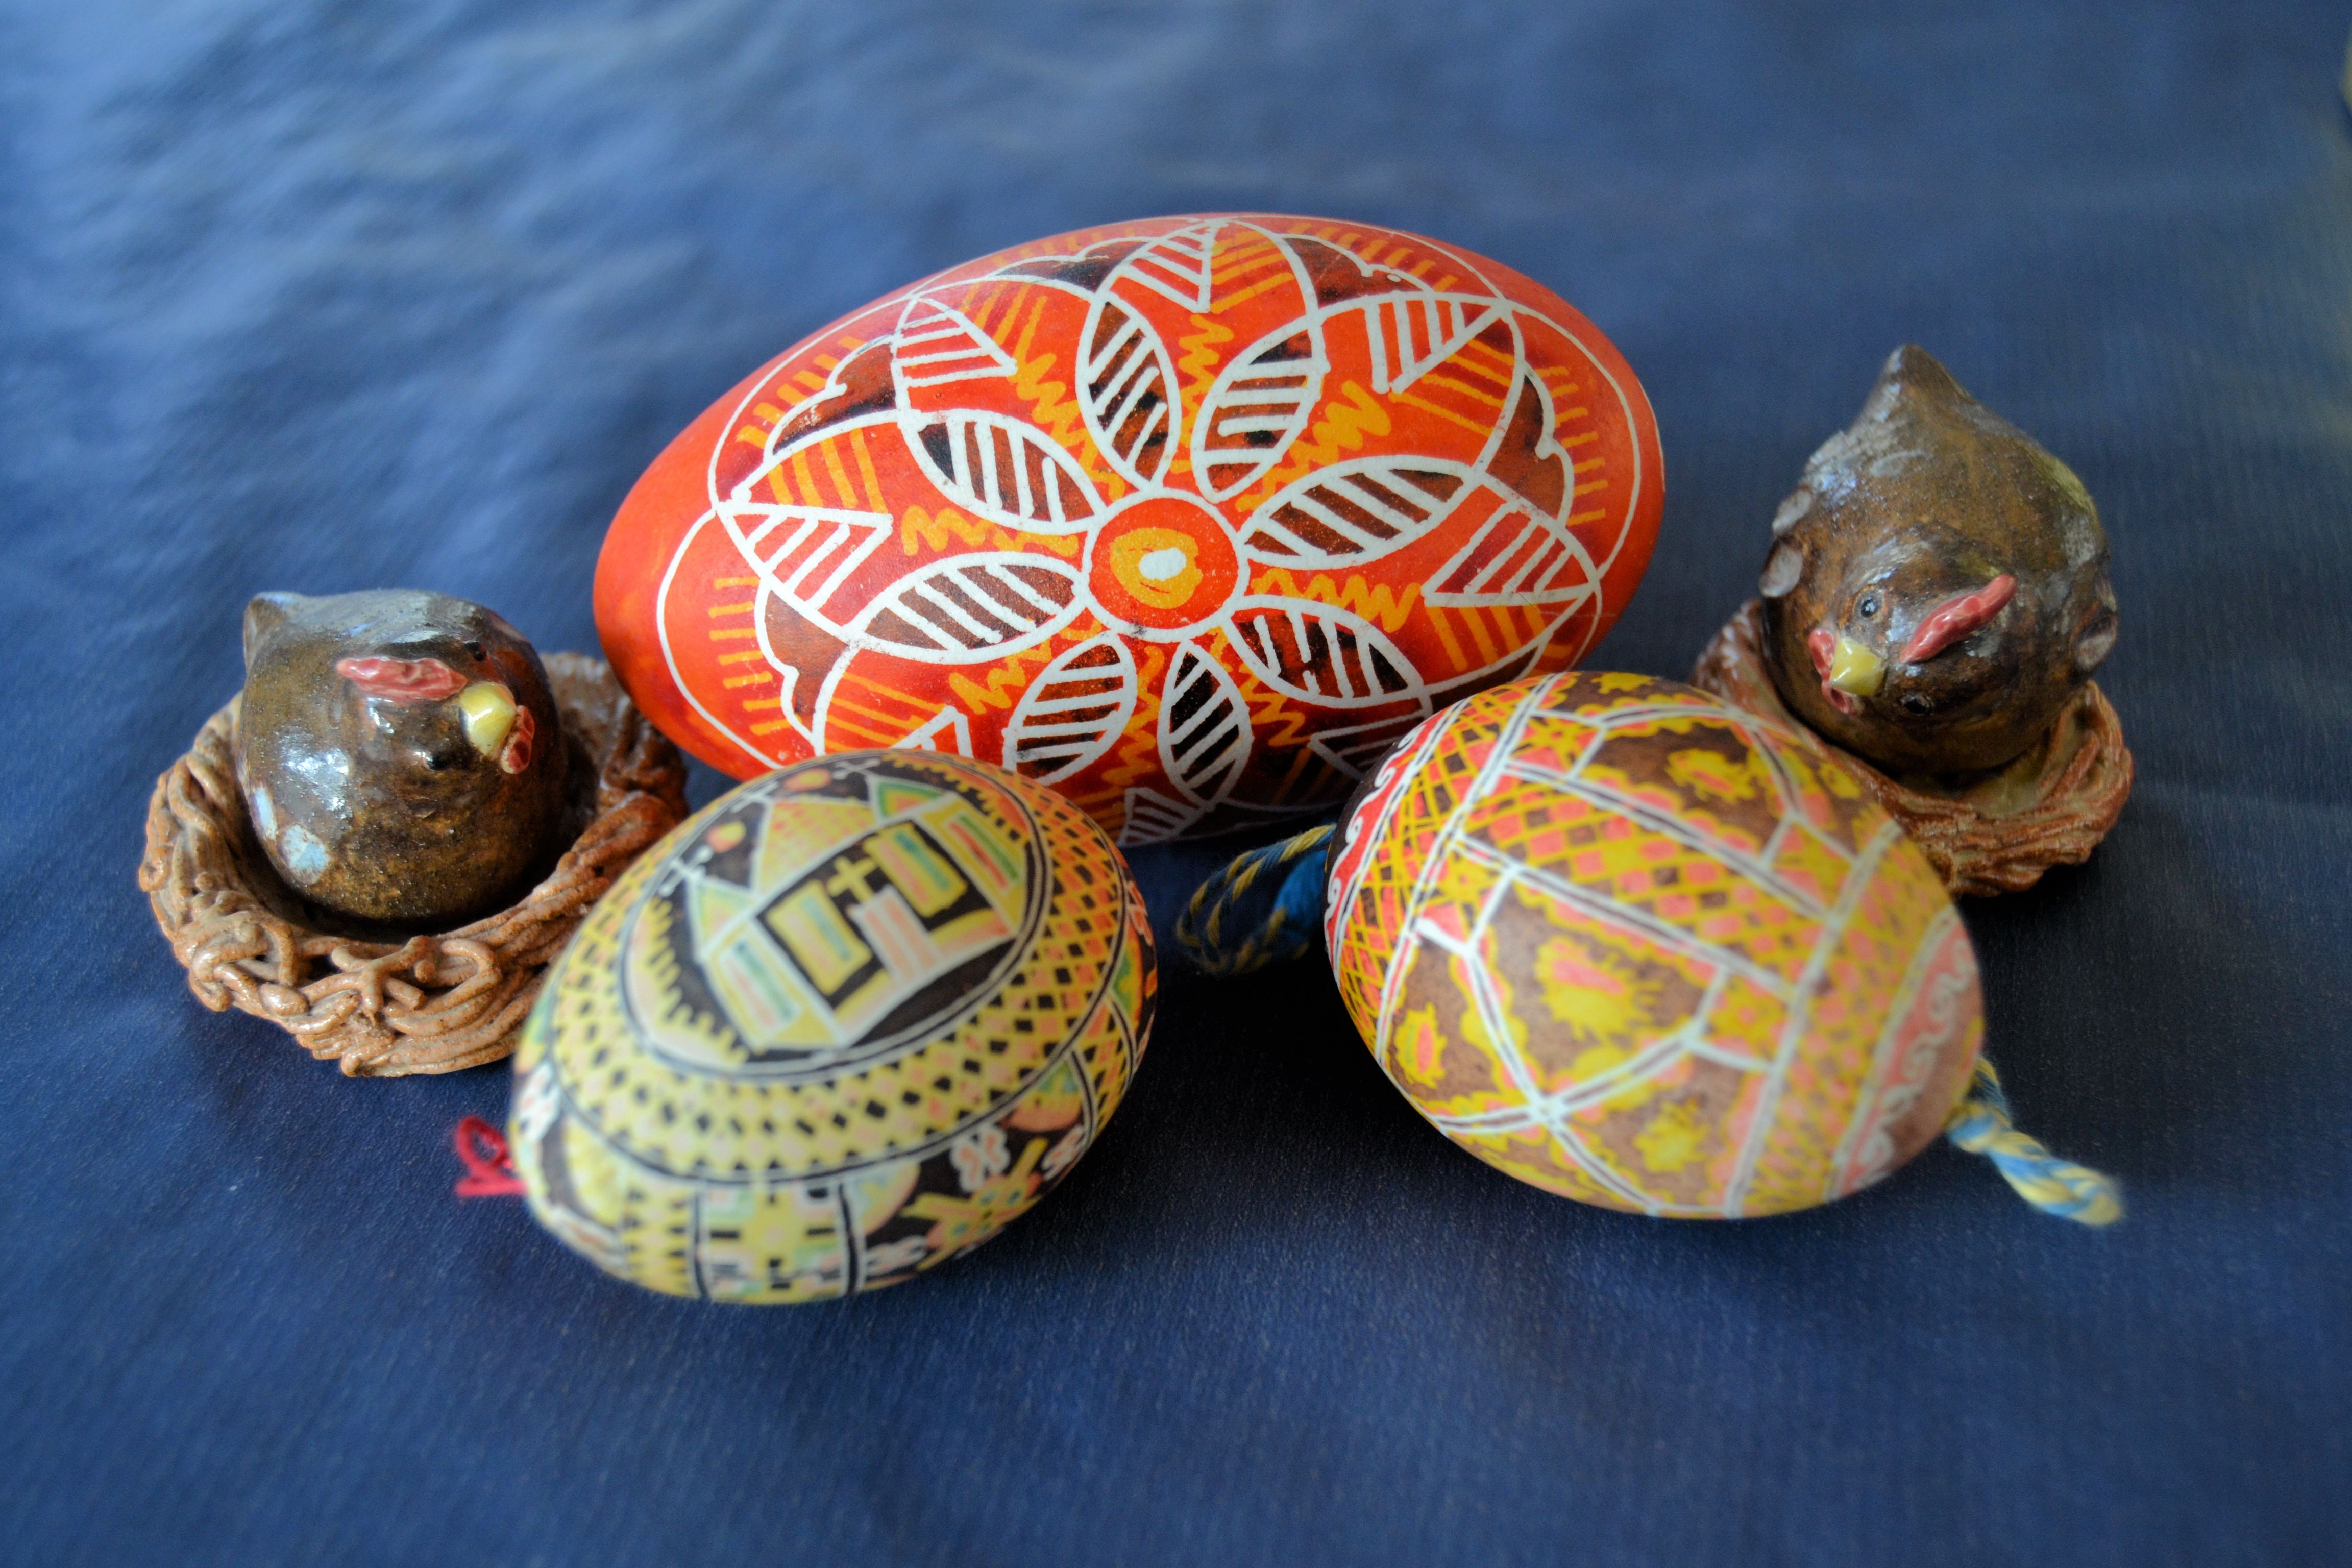
decoration, food, close, pottery, egg, deco, art, easter, easter eggs, chickens, tinker, easter egg, happy easter, hen's egg, easter theme, goose egg